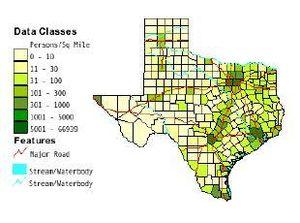
L'ouest du Texas est une région dont les paysages ont plus de points communs avec ceux des États du Sud-Ouest des États-Unis qu'avec le reste de l'État texan. Cette zone est située dans le nord du désert de Chihuahua. Les hautes montagnes qui composent la zone ont un climat de nuits froides et de journées chaudes.